Military history of China

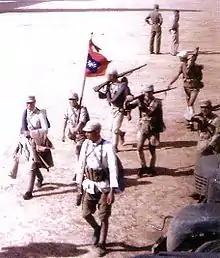
The National Revolutionary Army during World War II

The Republic of China Army was founded as the National Revolutionary Army, the armed wing of Sun Yat-sen's Kuomintang (KMT) in 1924. It participated in the Northern Expedition, the Second Sino-Japanese War (during World War II) and the Chinese Civil War before withdrawing with the ROC government to Taiwan in 1949. After 1949, the ROC Army has participated in combat operations on Kinmen and the Dachen Archipelago against the PLA in the Battle of Kuningtou, and in the First and Second Taiwan Strait Crisis. In addition to these major conflicts, ROCA commandos were regularly sent to raid the Fujian and Guangdong coasts. Until the 1970s, the stated mission of the Army was to retake the mainland from the People's Republic of China. Following the lifting of martial law in 1988 and democratization of the 1990s, the mission of the ROC Army has been shifted to the defense of Taiwan (Formosa), Penghu (the Pescadores Islands), Kinmen and Matsu from a PLA invasion.